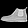
Label: Ankle boot